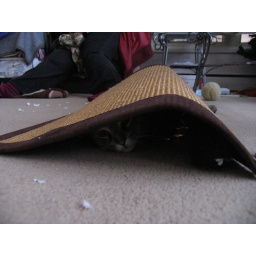
Anna's incredibly cute cat, Pho. (Note the bits of toilet paper from the roll she shredded while alone in the apartment.)